Turkish State Highway System

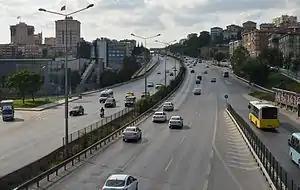
The D.100 in Kadıköy, Istanbul.

Unlike motorways in Turkey, state highways do not have a minimum design standard. Despite the majority of the system consisting of four-lane, dual highways, other routes can be two-lane highways. Some routes, especially within major cities, have been upgraded to controlled access highway standards; while other routes, such as the D.650, between Arifiye and Bozüyük, and the D.200, between Eskişehir and Ankara, consist of minimal at-grade intersections. Bridges and tunnels are common among the system, yet not as plentiful as on motorways.